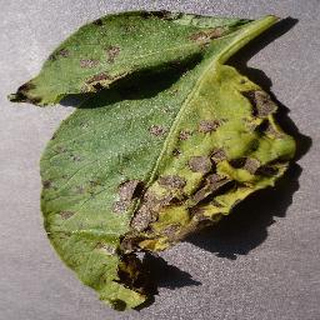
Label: potato_early_blight